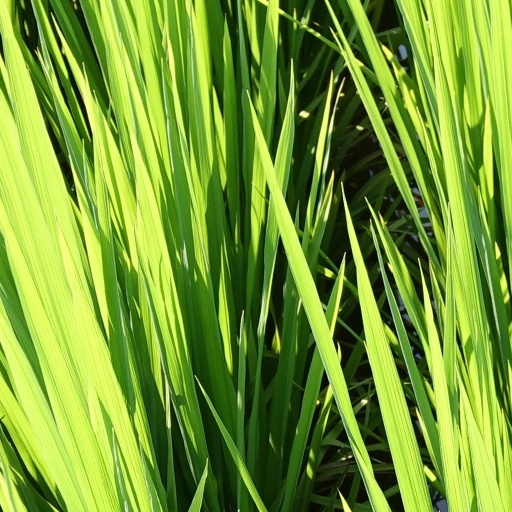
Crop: rice